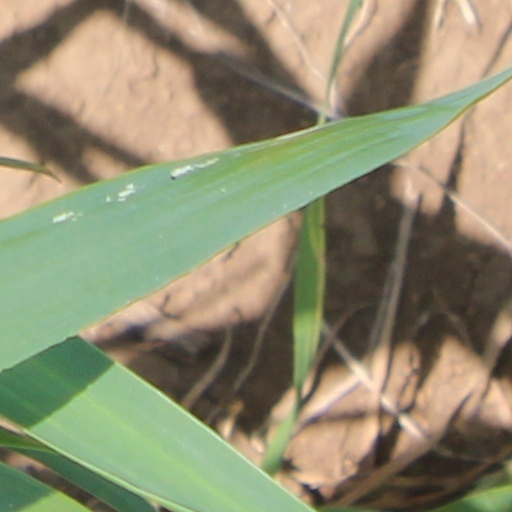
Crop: wheat